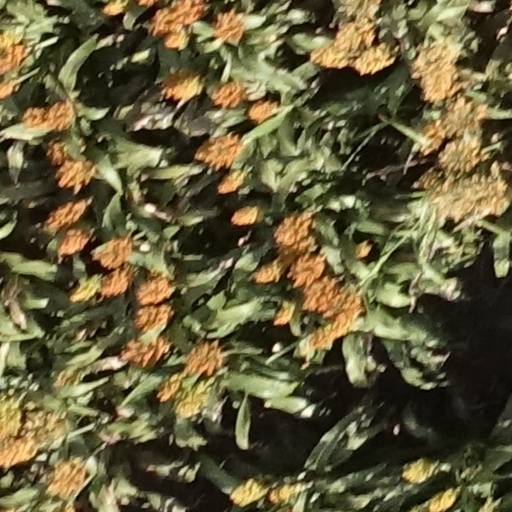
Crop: sorghum